Robert Jacques (footballer, born 1947)

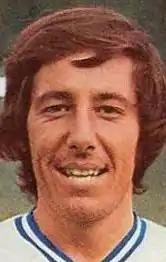
Jacques with Troyes in 1976

Robert Jacques (born 11 September 1947) is a French former professional football player and manager.